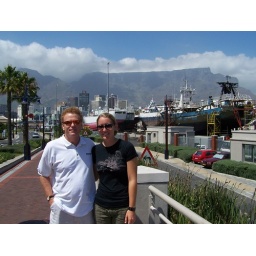
dad and i in front of table mountain in cape town